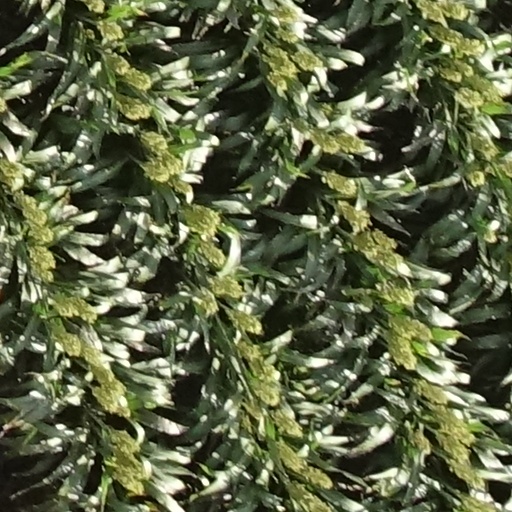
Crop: sorghum